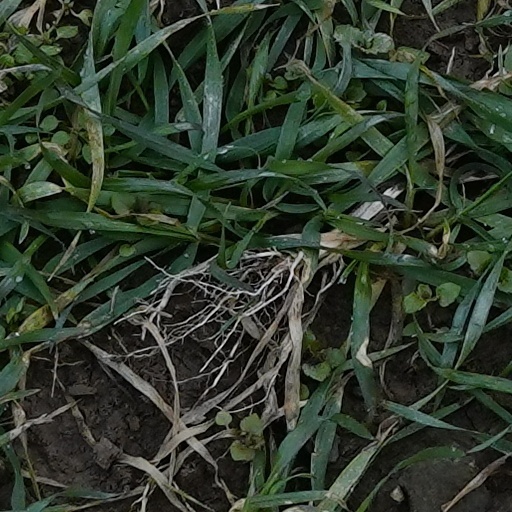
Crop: wheat